Night Crossing

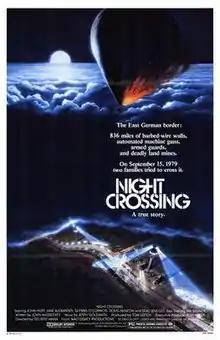
Theatrical release poster

Night Crossing is a 1982 thriller drama film starring John Hurt, Jane Alexander and Beau Bridges. The film is based on the true story of the Strelzyk and Wetzel families who, on September 16, 1979, escaped from East Germany to West Germany in a homemade hot-air balloon during the Inner German border-era, when emigration to West Germany was strictly prohibited by the East German government. It was the final theatrical film directed by Delbert Mann and the last in which Kay Walsh appeared before retiring. It was also the final film from Walt Disney Productions to be recorded by RCA Photophone, which was first introduced in the "Silly Symphonies" animated Disney short film "Santa's Workshop" (1932).